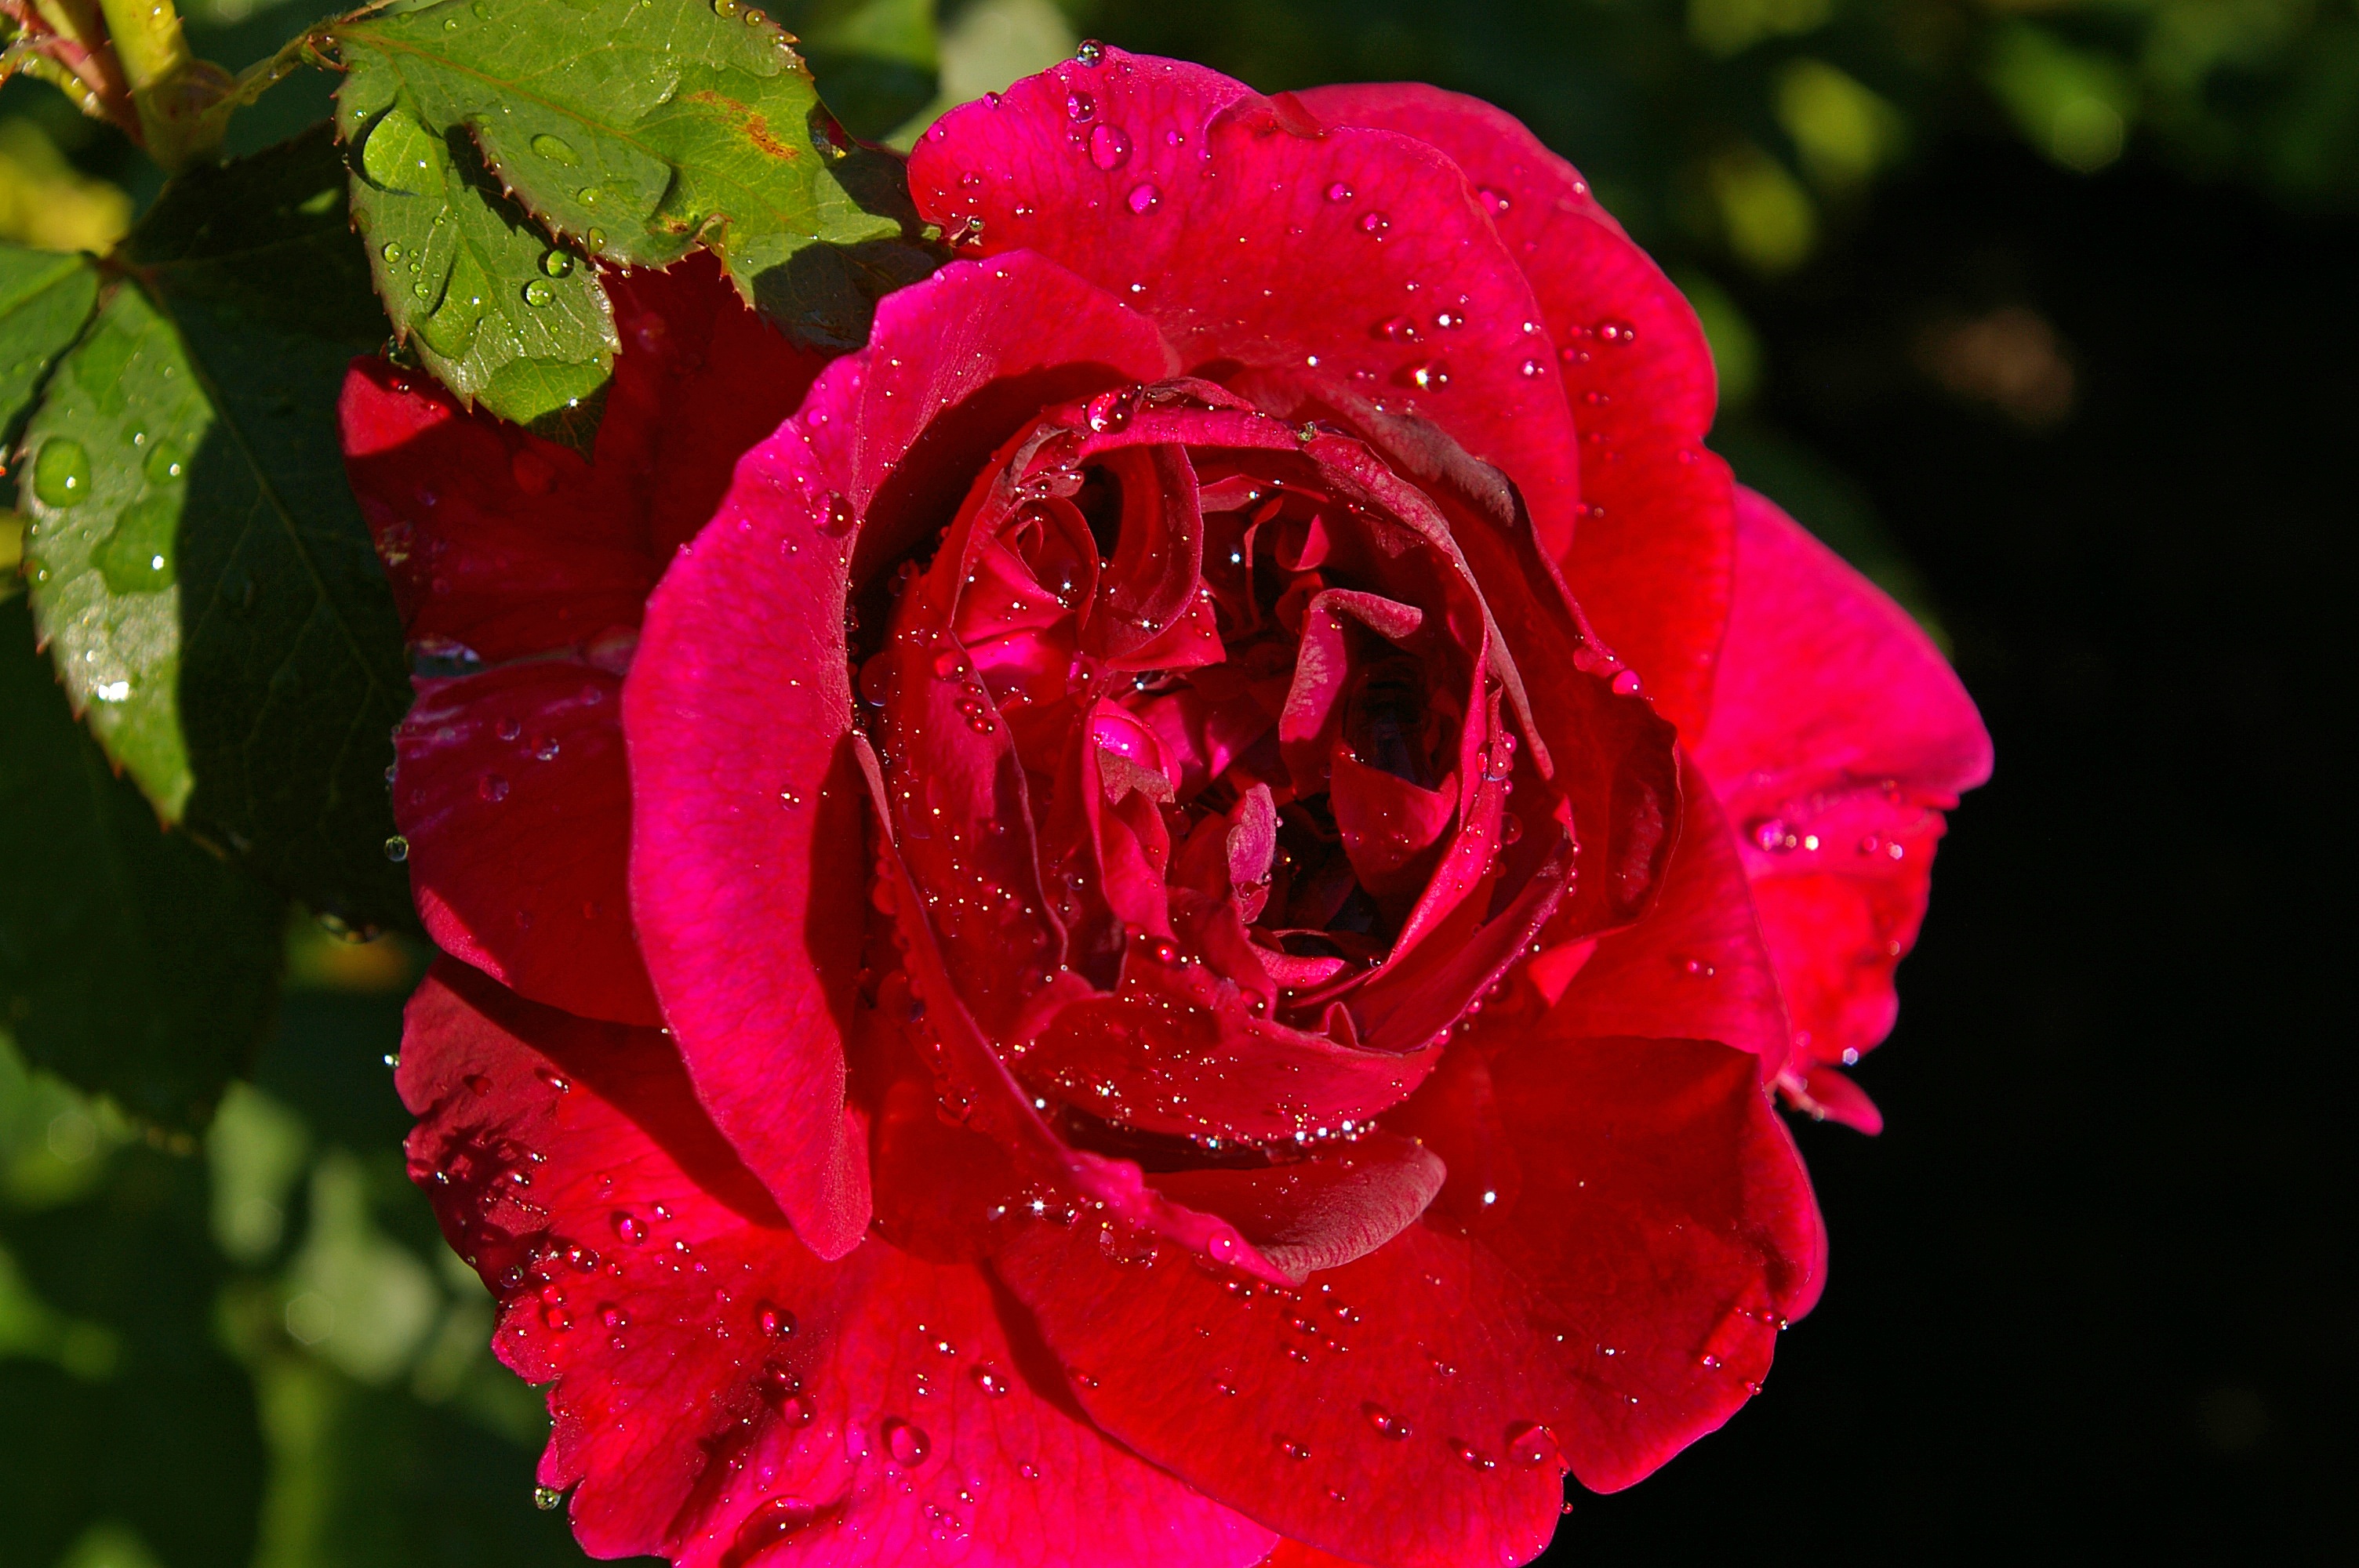
nature, blossom, prickly, plant, sun, leaf, flower, petal, bloom, summer, love, rose, red, garden, pink, flora, red rose, leaves, bed, petals, beauty, bud, floribunda, fragrance, macro photography, rose garden, rose blooms, flowering plant, garden roses, english rose, rose family, open rose, william shakespeare, cut flowers, scented rose, birthday flowers, plant stem, land plant, rosa centifolia, rose order